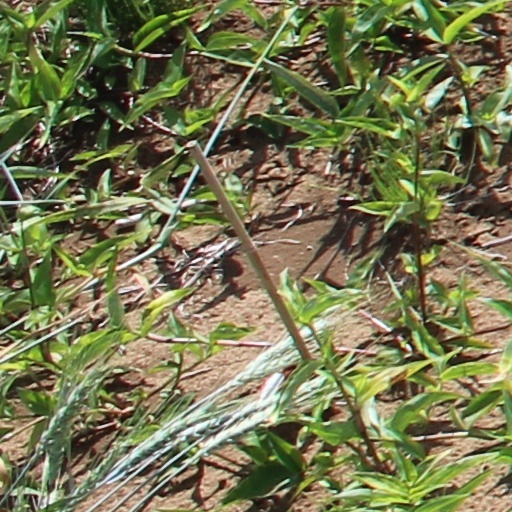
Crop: wheat